Nanshan, Shenzhen

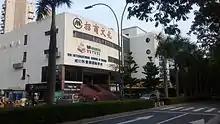
QSI International School of Shenzhen

There are more than four Anglophone international schools and private schools in Nanshan. Several of these high schools offer International Baccalaureate curriculum, or University of Cambridge International A-Level, or North American style curricula, with English as the main language of instruction. There are also Japanese and South Korean-style schools.